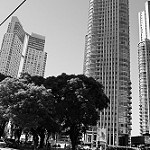
Label: B & W